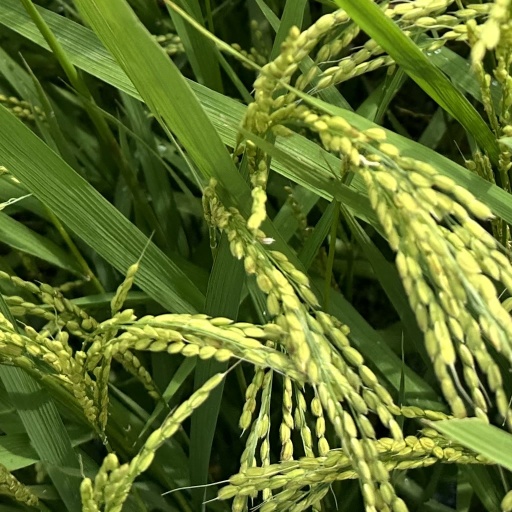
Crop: rice